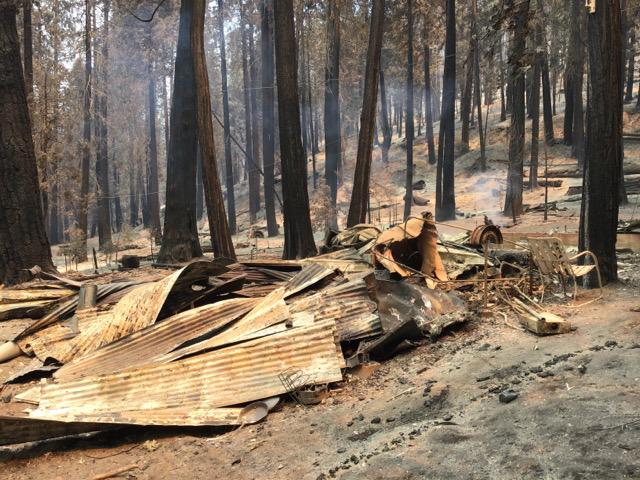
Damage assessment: destroyed